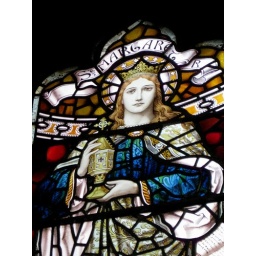
A stained glass window in St. Giles' Kirk.